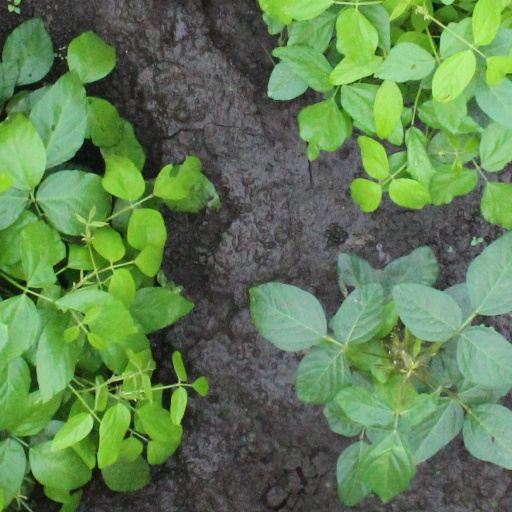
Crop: soybean